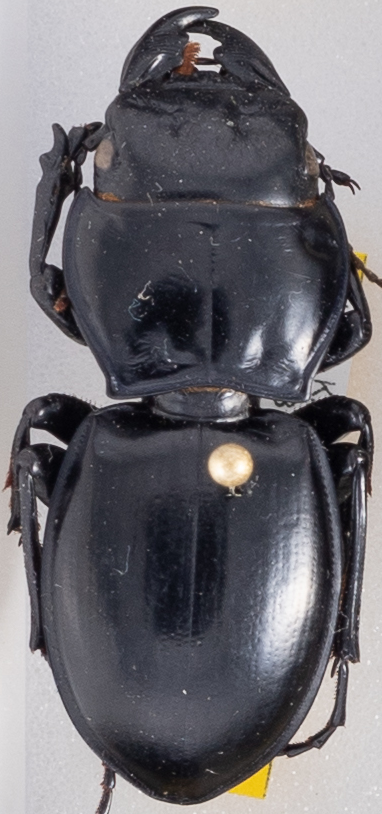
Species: Pasimachus californicus
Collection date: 2022-07-04
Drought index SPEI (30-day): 1.01
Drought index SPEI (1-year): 0.47
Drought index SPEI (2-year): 0.03